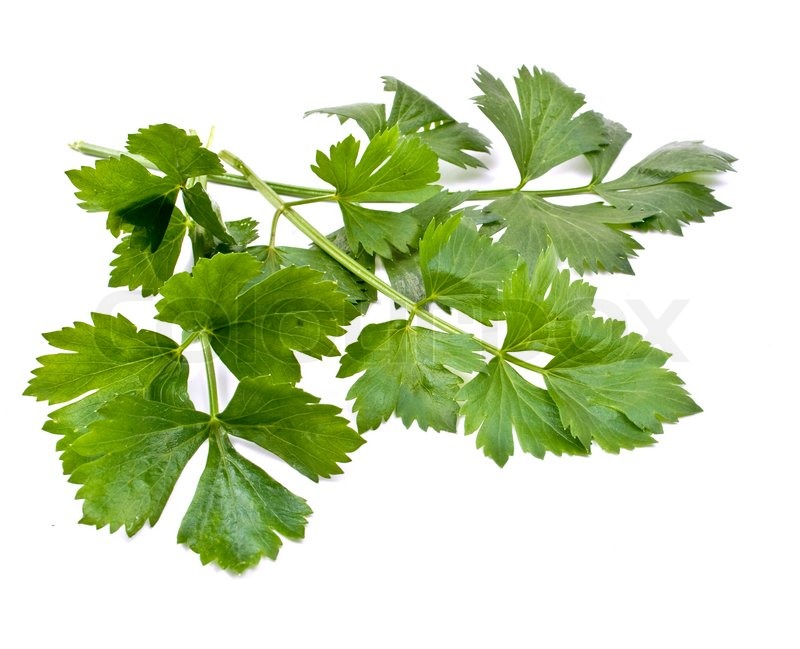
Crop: unknown
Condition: celery